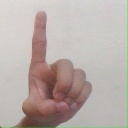
अक्षर: ड